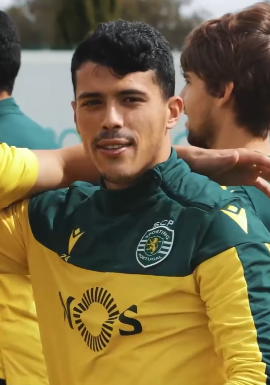
เปโดร ปอร์โร

| name = เปโดร ปอร์โร
| image = Pedro Porro 2021.png
| caption = ปอร์โรกับสปอร์ติงลิสบอนในปี 2021
| full_name = เปโดร อันโตนิโอ ปอร์โร เซาเซดา
| birth_place = ดอนเบนิโต สเปน
| height = 1.73 m
| position = กองหลัง#ฟุลแบ็ก|แบ็กขวา/กองกลาง#ปีก|ปีกขวา
| currentclub = ทอตนัมฮอตสเปอร์
| clubnumber = 23
| youthyears1 = 2008–2015
| youthclubs1 = ฌิมนัสติโกดอนเบนิโต
| youthyears2 = 2015–2017
| youthclubs2 = ราโยบาเยกาโน
| youthyears3 = 2017–2018
| youthclubs3 = ฌิโรนา
| years1 = 2017–2018
| clubs1 = เปราลาดา
| caps1 = 5
| goals1 = 3
| years2 = 2017–2019
| clubs2 = สโมสรฟุตบอลฌิโรนา|ฌิโรนา
| caps2 = 32
| goals2 = 0
| years3 = 2019–2022
| clubs3 = แมนเชสเตอร์ซิตี
| caps3 = 0
| goals3 = 0
| years4 = 2019–2020
| clubs4 = → เรอัลบายาโดลิด (ยืม)
| caps4 = 14
| goals4 = 0
| years5 = 2020–2022
| clubs5 = → สปอร์ติงลิสบอน (ยืม)
| caps5 = 53
| goals5 = 7
| years6 = 2022–2023
| clubs6 = สปอร์ติงลิสบอน
| caps6 = 14
| goals6 = 2
| years7 = 2023
| clubs7 = → ทอตนัมฮอตสเปอร์ (ยืม)
| caps7 = 15
| goals7 = 3
| years8 = 2023–
| clubs8 = ทอตนัมฮอตสเปอร์
| caps8 = 0
| goals8 = 0
| nationalyears1 = 2019–2020
| nationalteam1 = ฟุตบอลทีมชาติสเปนรุ่นอายุไม่เกิน 21 ปี|สเปน อายุไม่เกิน 21 ปี
| nationalcaps1 = 7
| nationalgoals1 = 0
| nationalyears2 = 2021–
| nationalteam2 = ฟุตบอลทีมชาติสเปน|สเปน
| nationalcaps2 = 2
| nationalgoals2 = 0
Medal|Country|
เปโดร อันโตนิโอ ปอร์โร เซาเซดา (; เกิด 13 กันยายน ค.ศ. 1999) เป็นนักฟุตบอลอาชีพชาวสเปนที่เล่นในตำแหน่งแบ็กขวาหรือปีกขวาให้แก่ทอตนัมฮอตสเปอร์และฟุตบอลทีมชาติสเปน|ทีมชาติสเปน
เขาเริ่มต้นอาชีพค้าแข้งกับเปราลาดา ทีมสำรองของสโมสรฟุตบอลฌิโรนา|ฌิโรนาก่อนจะเลื่อนชั้นขึ้นสู่ทีมชุดใหญ่ในปี 2017 ในปี 2019 ปอร์โรเซ็นสัญญากับแมนเชสเตอร์ซิตีด้วยค่าตัวตามรายงานที่ 13 ล้านยูโร (11 ล้านปอนด์) เขาถูกยืมตัวไปที่เรอัลบายาโดลิดและสปอร์ติงลิสบอนด้วยสัญญายืมตัว 2 ปี กับสปอร์ติงลิสบอน เขาคว้าดับเบิลแชมป์ทั้งปรีไมราลีกาและตาซาดาลีกา พร้อมกับได้รับการเสนอชื่อให้อยู่ในทีมยอดเยี่ยมแห่งปีของปรีไมราลีกา การย้ายทีมแบบถาวรของเขาเกิดขึ้นในปี 2022
== อ้างอิง ==
หมวดหมู่:บุคคลที่ยังมีชีวิตอยู่
หมวดหมู่:บุคคลจากแคว้นเอซเตรมาดูรา
หมวดหมู่:นักฟุตบอลชาวสเปน
หมวดหมู่:กองหลังฟุตบอล
หมวดหมู่:ปีกฟุตบอล
หมวดหมู่:ผู้เล่นในลาลิกา
หมวดหมู่:ผู้เล่นในเซกุนดาดิบิซิออน เบ
หมวดหมู่:ผู้เล่นในปรีไมราลีกา
หมวดหมู่:ผู้เล่นในพรีเมียร์ลีก
หมวดหมู่:ผู้เล่นสโมสรฟุตบอลฌิโรนา
หมวดหมู่:ผู้เล่นเรอัลบายาโดลิด
หมวดหมู่:ผู้เล่นสโมสรฟุตบอลแมนเชสเตอร์ซิตี
หมวดหมู่:ผู้เล่นสโมสรฟุตบอลทอตนัมฮอตสเปอร์
หมวดหมู่:ผู้เล่นสปอร์ติงลิสบอน
หมวดหมู่:นักฟุตบอลทีมชาติสเปน